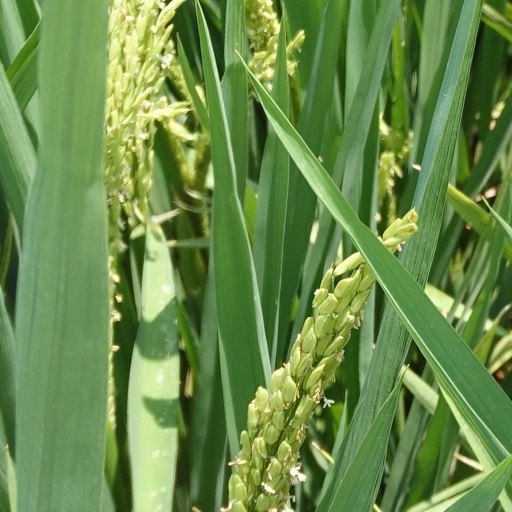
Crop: rice